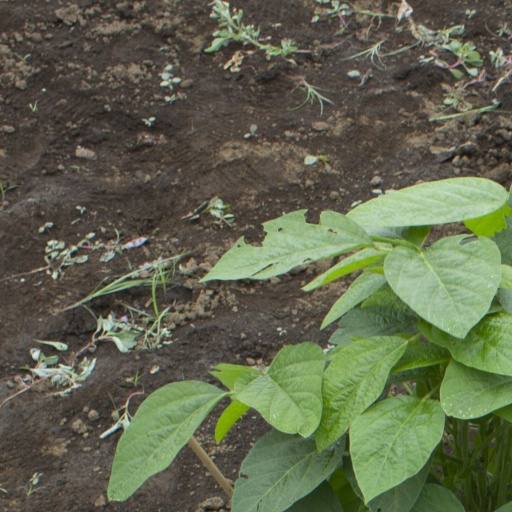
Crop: soybean